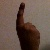
The image shows a hand gesture representing the number 1 in Indian Sign Language.